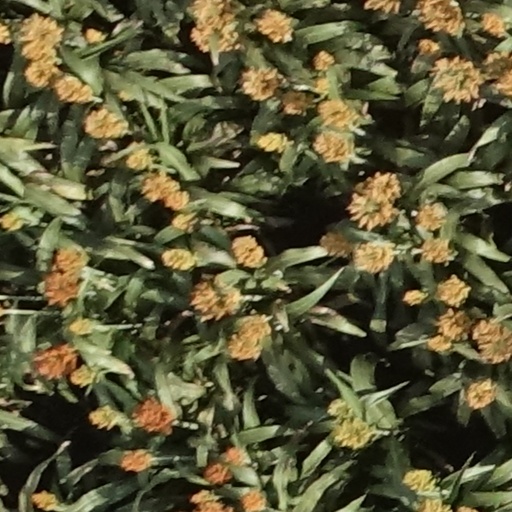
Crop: sorghum